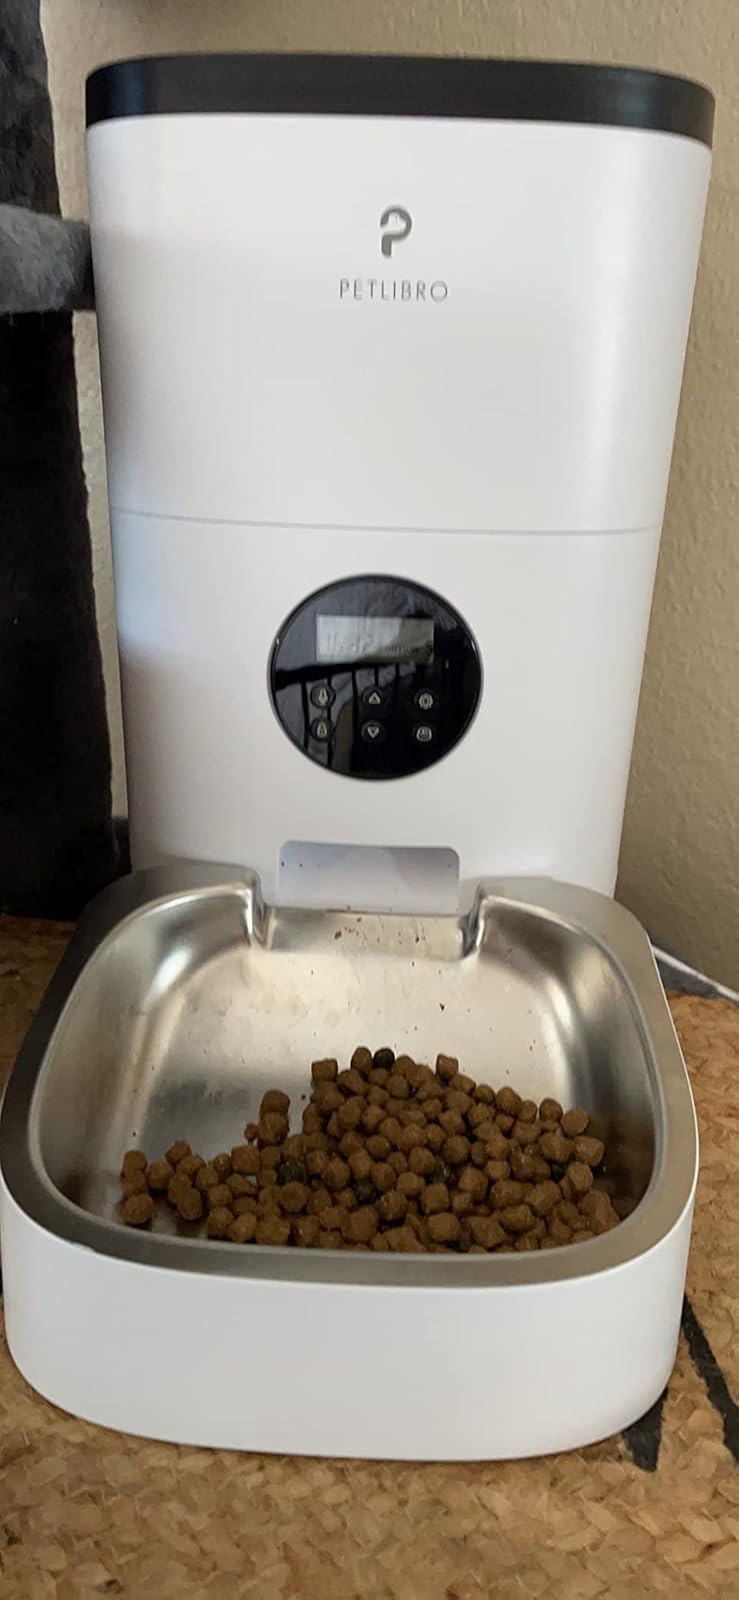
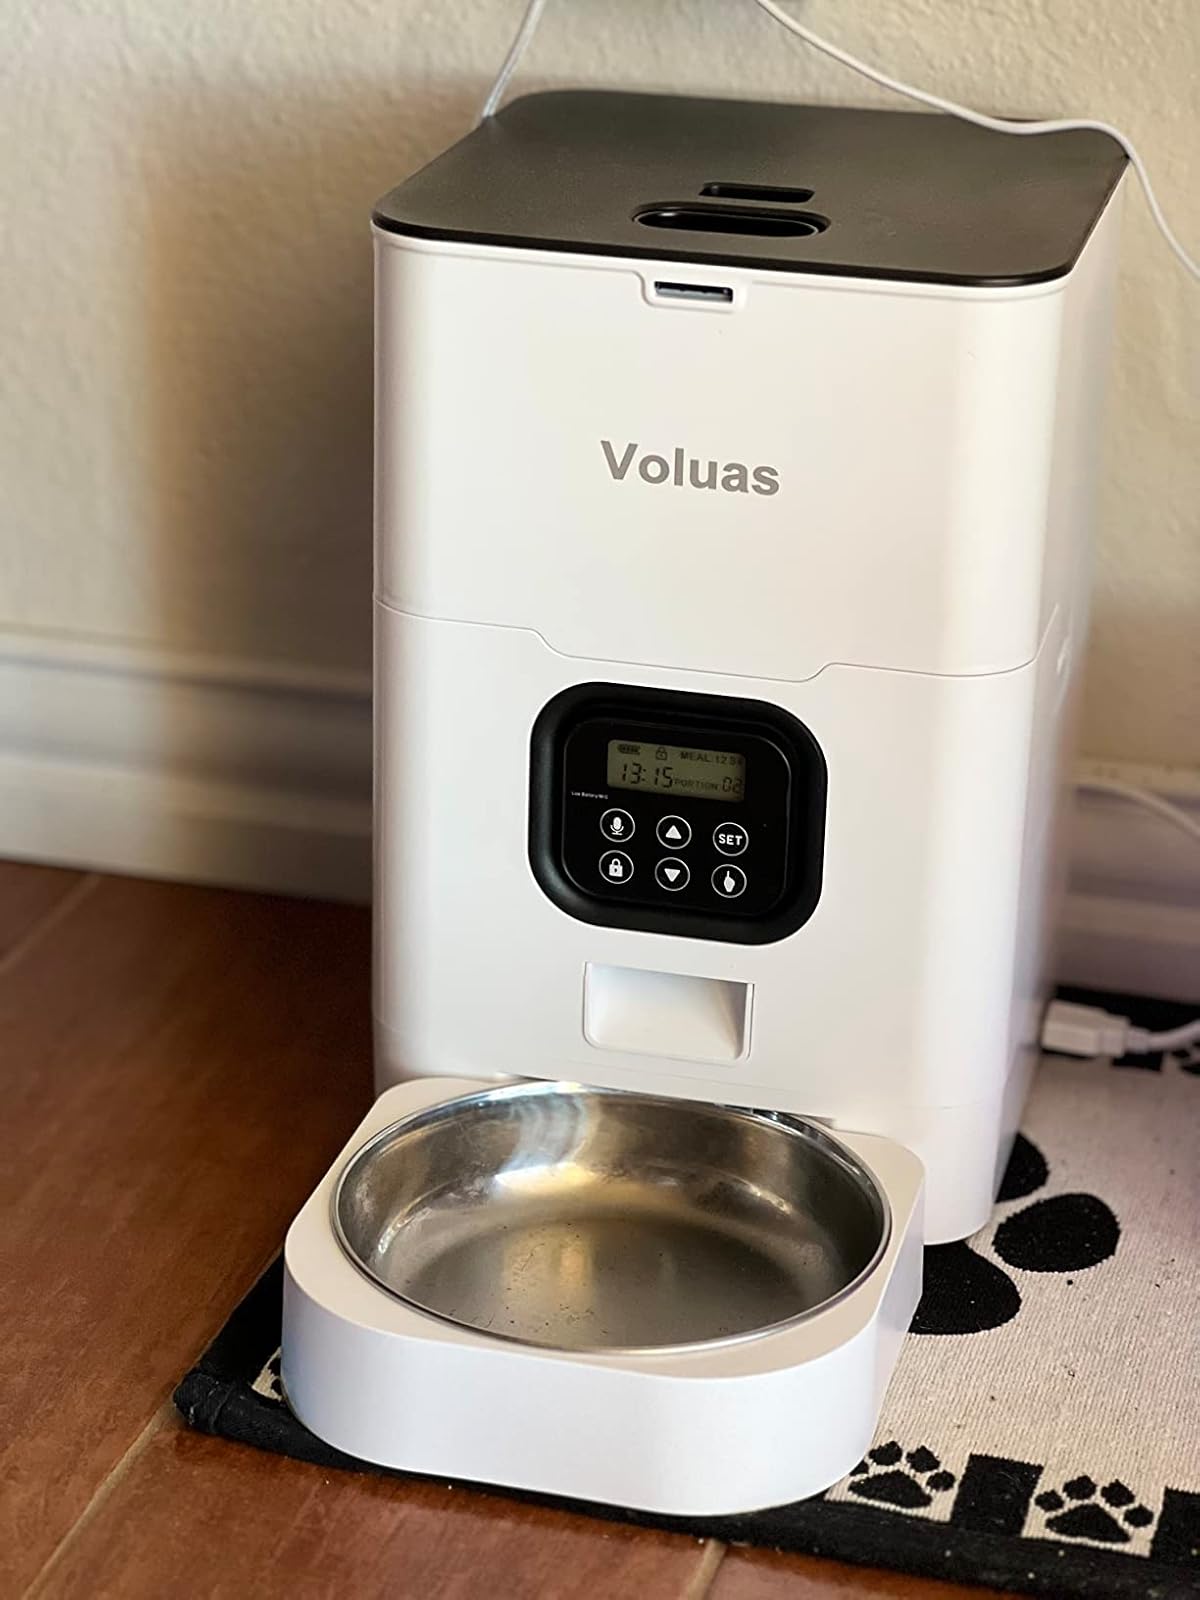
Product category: items_feeder
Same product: no